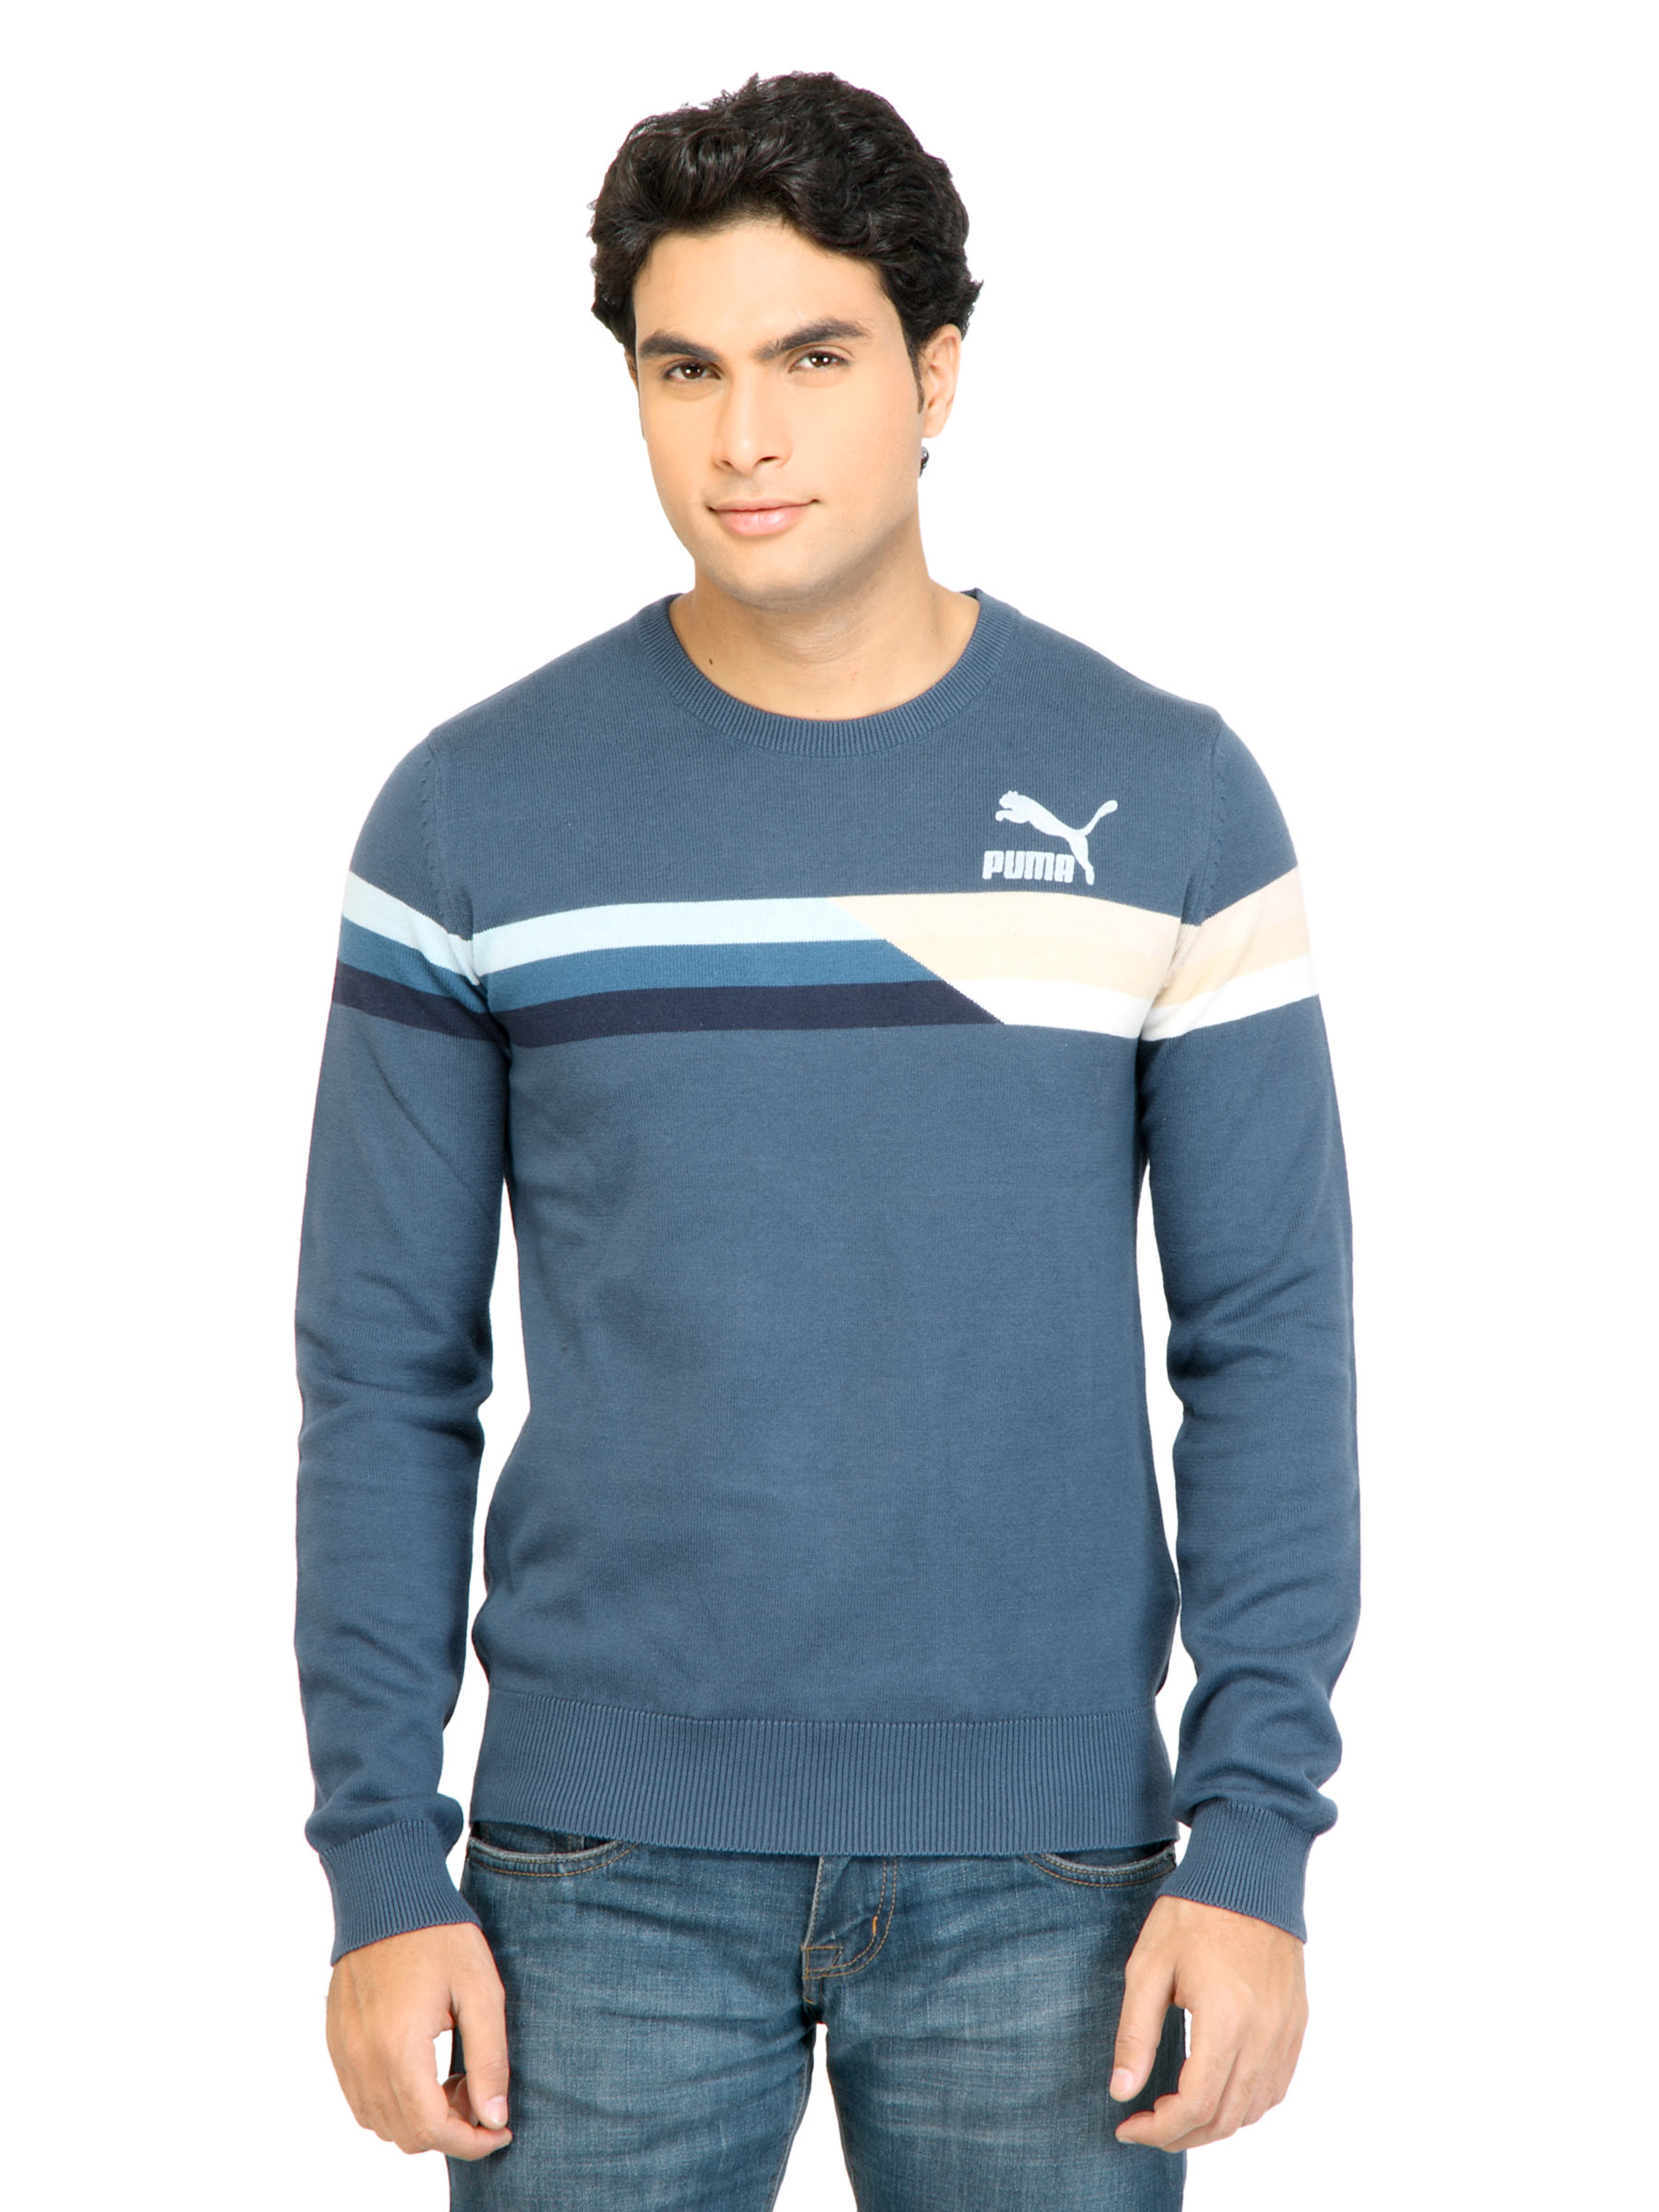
Puma Men Lifestyle Knitted Dark Denim Sweaters
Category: Apparel / Topwear / Sweaters
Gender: Men
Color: Blue
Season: Fall 2011
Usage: Casual